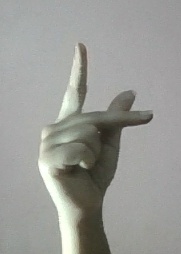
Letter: dha